Greg Shapiro

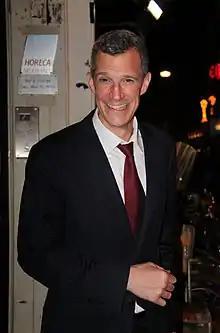
Shapiro in October 2012

Gregory Scott Shapiro (born 1968) is a Dutch American comedian, best known as a member of the comedy group Boom Chicago, host of the Dutch satirical news program "Comedy Central News" and the author of "How to Be Orange: An Alternative Dutch Assimilation Course" and "How to Be Dutch: the Quiz".